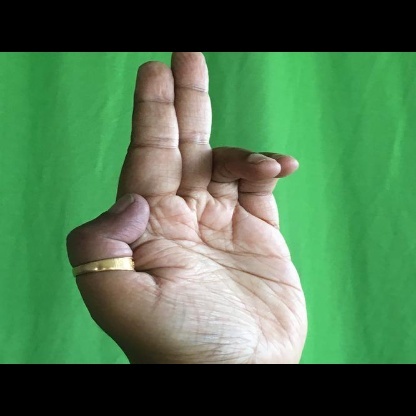
Mudra: Ardhapathaka